Sisters of Charity of New York

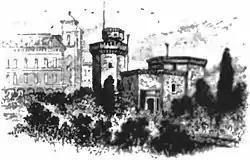
Forrest's Font Hill by the Hudson River

In 1846, the Sisters in New York incorporated as a separate entity from the Sisters of Charity still based in Maryland. Mother Elizabeth Boyle was the first Mother Superior, succeeded by Mother Jerome Ely. They became the Sisters of Charity of New York. This was not unusual, in that several other groups of Sisters founded by Seton established themselves as independent diocesan entities once their communities reached maturity. The novitiate of the New York community was opened at St. James's Academy, 35 East Broadway, and later moved to the new motherhouse on an estate purchased at Mcgown's Pass, situated within the limits of the present Central Park. Here, in 1847, the Academy of Mount Saint Vincent had its foundation. In the late 1850s the sisters bought the Edwin Forrest estate called Font Hill and the Motherhouse and academy relocated to the Riverdale section of the Bronx. In 1857 Holy Cross Academy, a boarding school for young ladies, had its foundation in New York City.